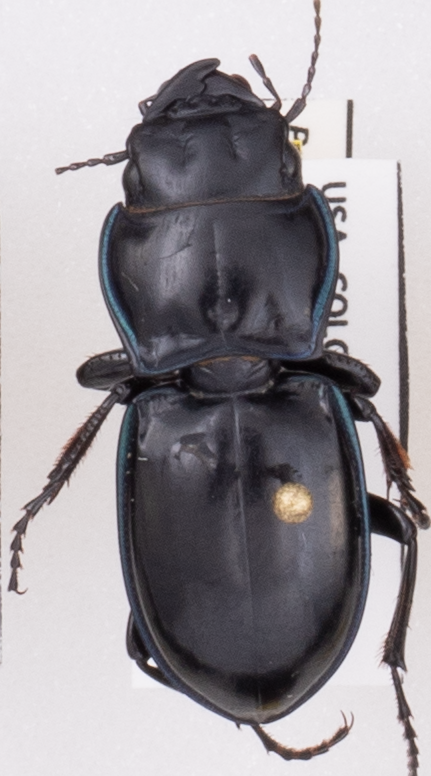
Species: Pasimachus elongatus
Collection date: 2022-07-27
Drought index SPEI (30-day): -0.258
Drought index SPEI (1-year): -1.85
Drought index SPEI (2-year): -1.69